St Nicholas' Church, Ganton

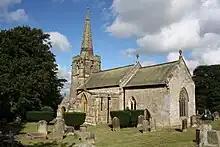
The church, in 2010

St Nicholas' Church is the parish church of Ganton, a village in North Yorkshire, in England.